List of Robert Burns memorials

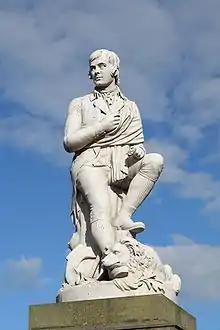
Dumfries town centre statue

This is a list of over sixty known memorials (statues, busts, fountains, buildings and street names) to the Scottish poet Robert Burns. Of these, the oldest outdoor statue is given to be at Camperdown, Victoria, Australia (1830).